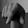
ASL letter: Q